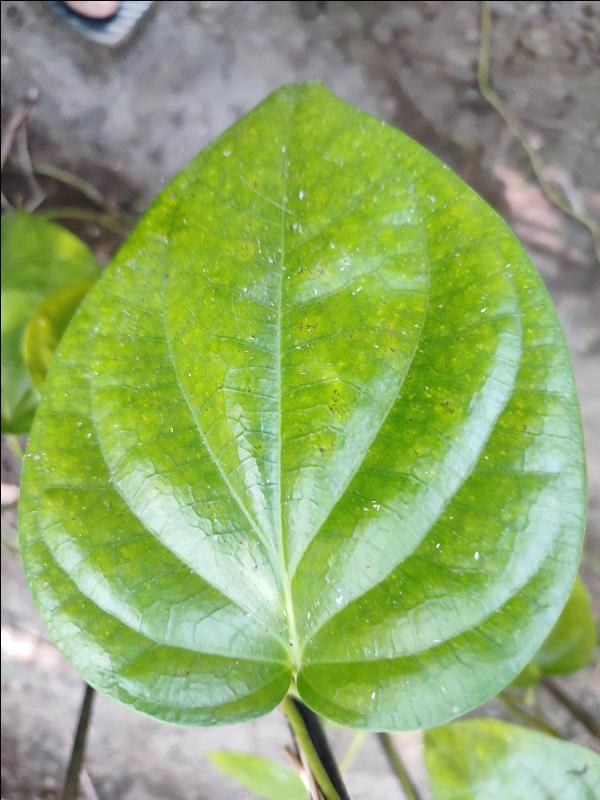
Label: Healthy_Leaf